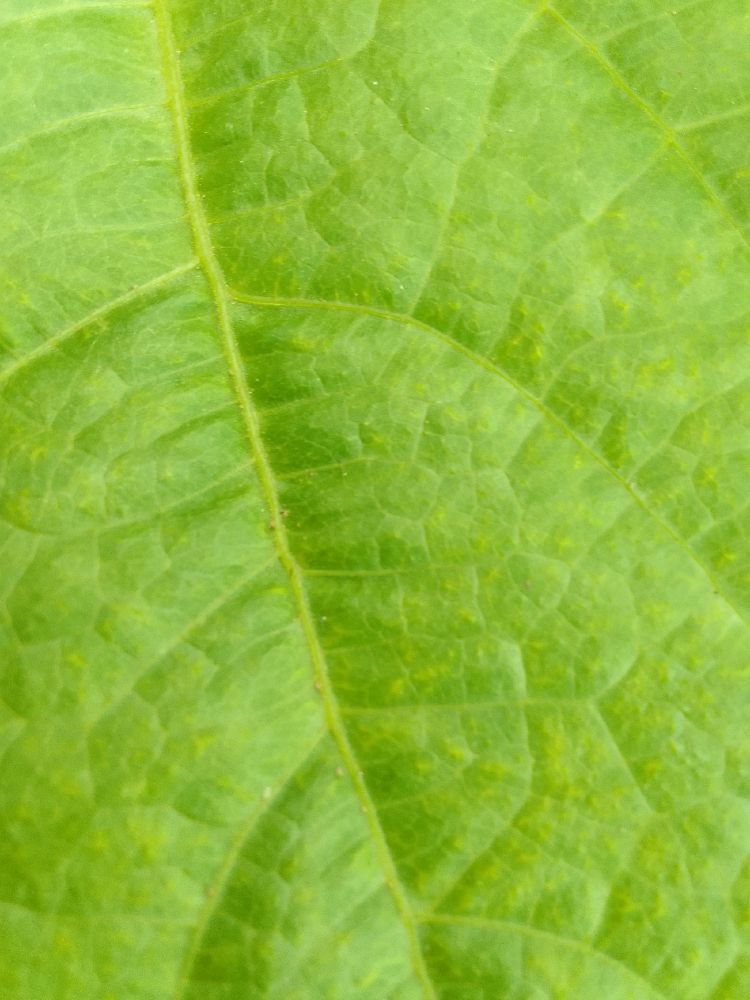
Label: healthy